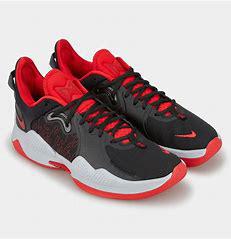
Brand: Nike
Model: Pg 5